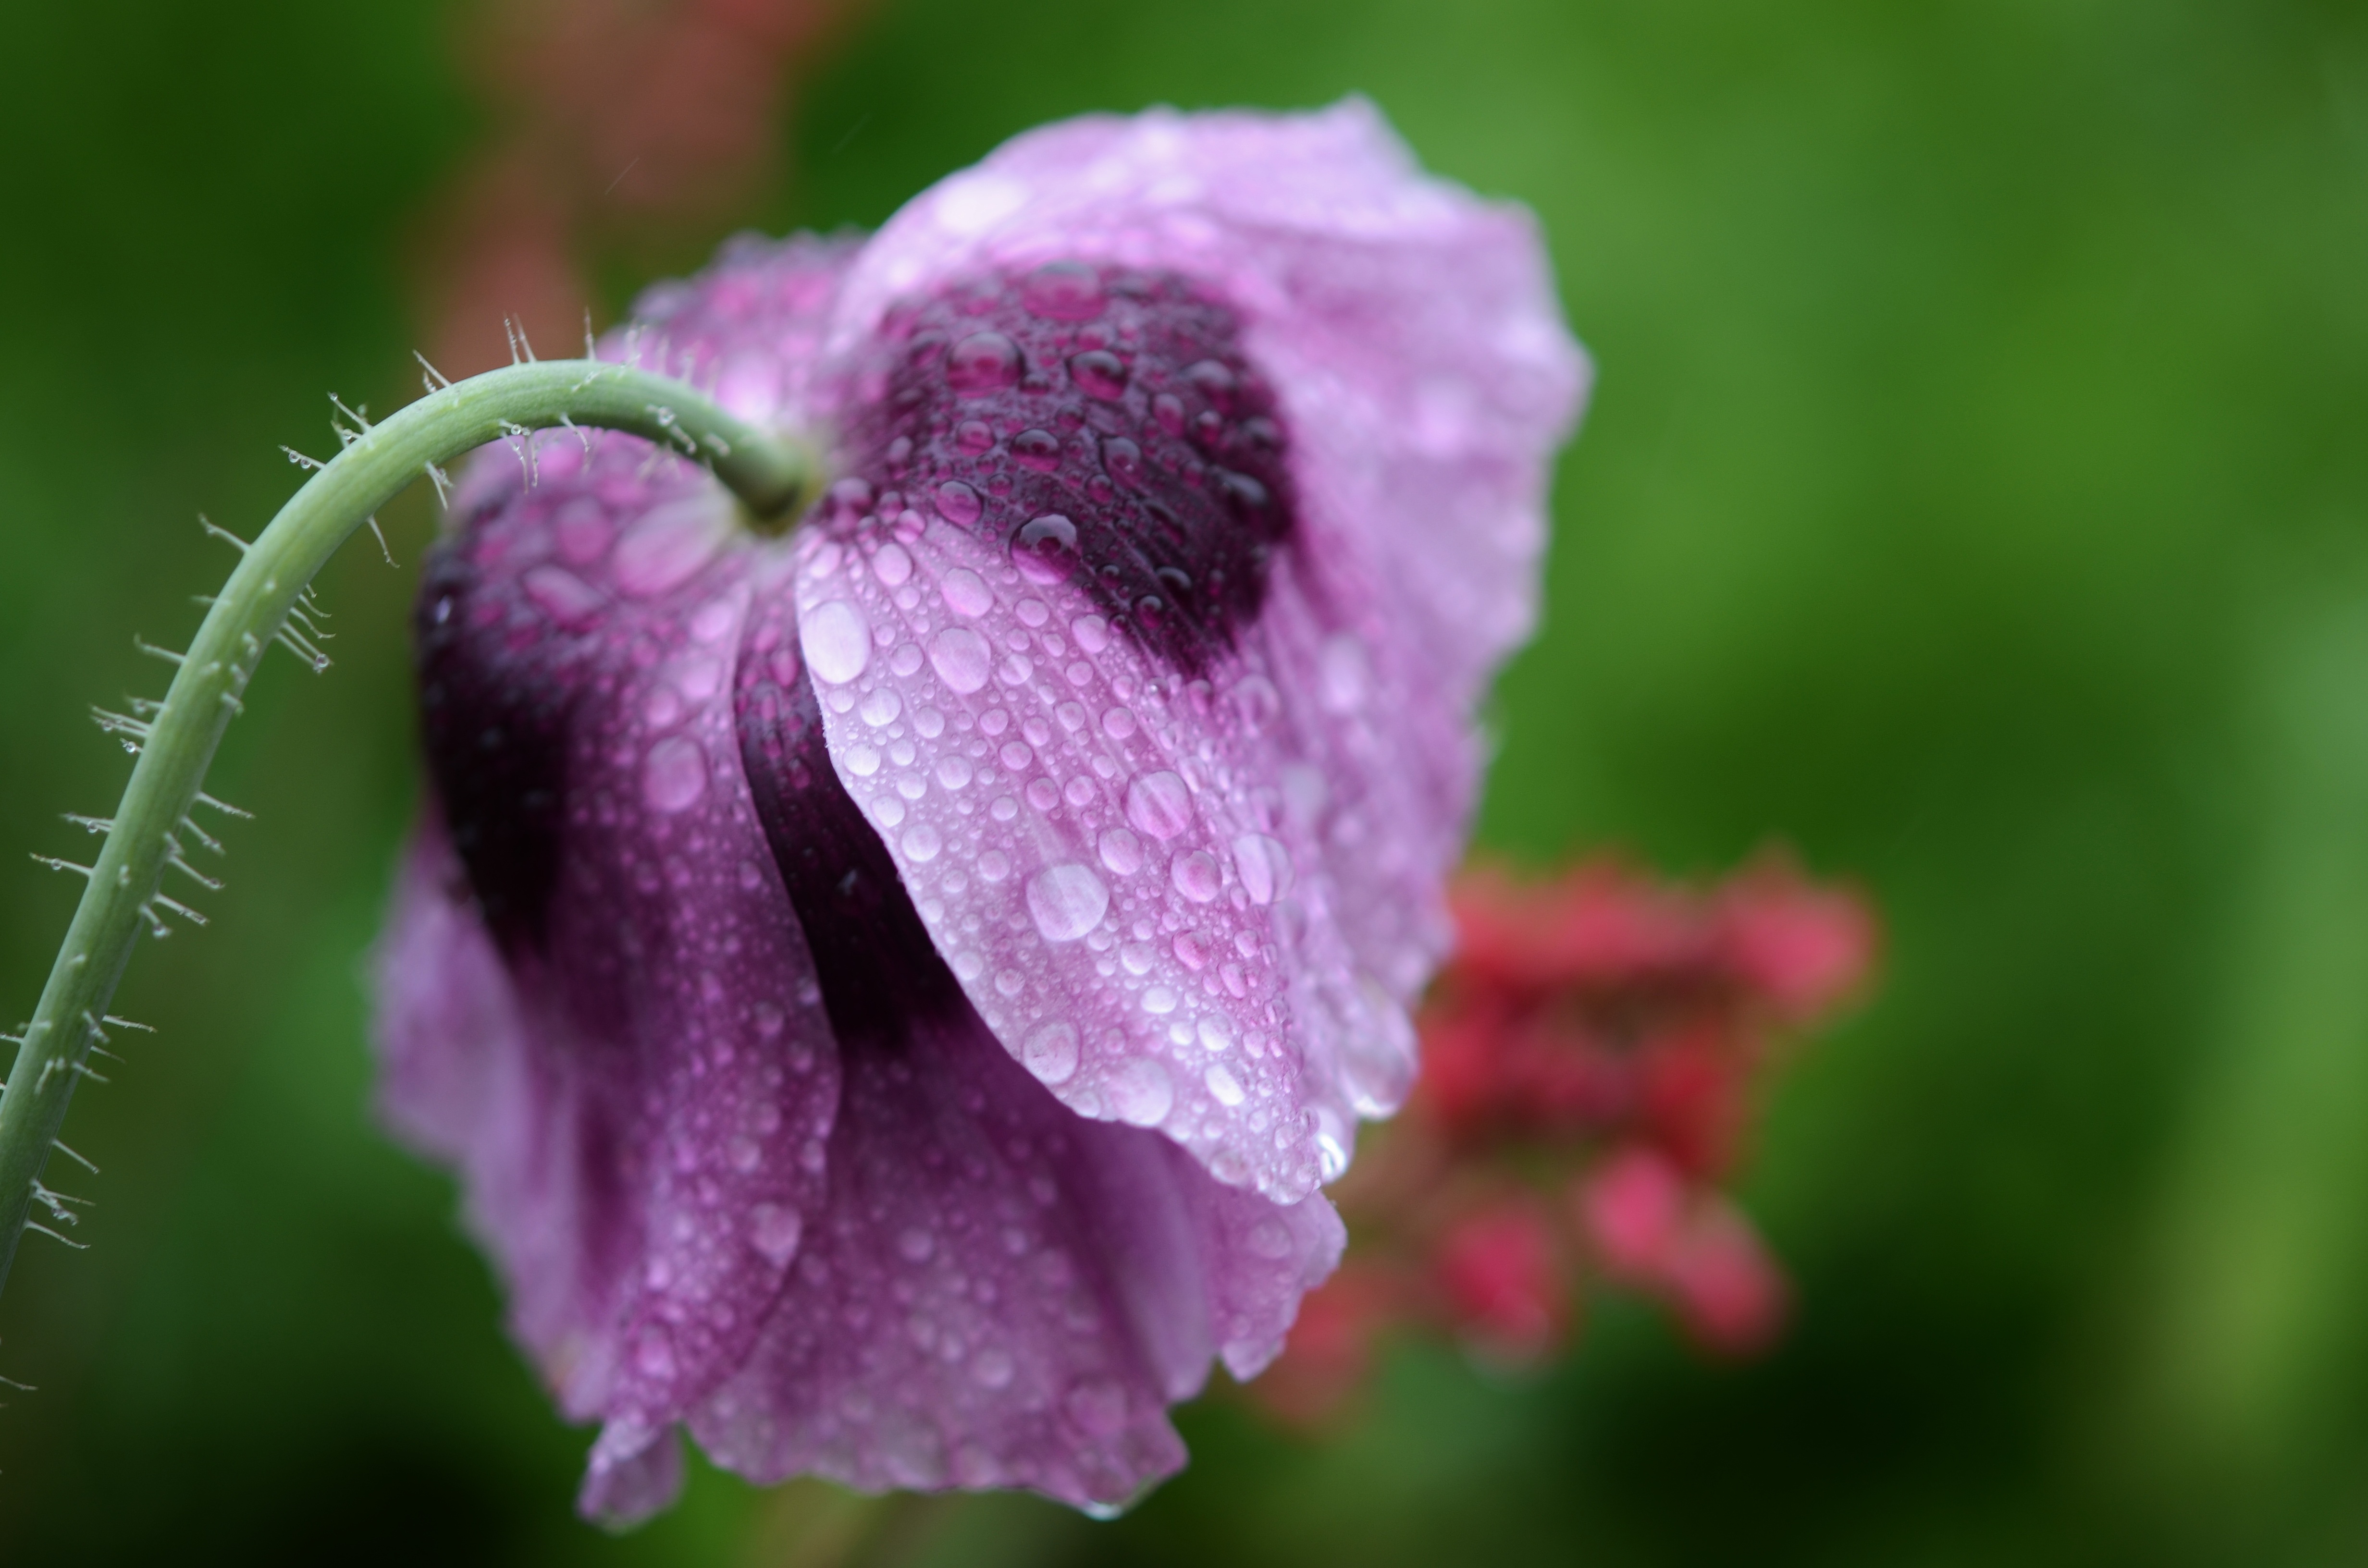
water, nature, blossom, drop, plant, photography, rain, leaf, flower, purple, petal, raindrop, wet, summer, green, macro, garden, flora, wildflower, close up, eye, macro photography, flowering plant, bellflower family, land plant